Pierre Lénert

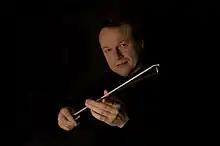
Pierre Lénert (2009)

Pierre Lénert (born in 1966) is a French violist. An international concertist, he is first solo violist of the Orchestre de l'Opéra national de Paris.